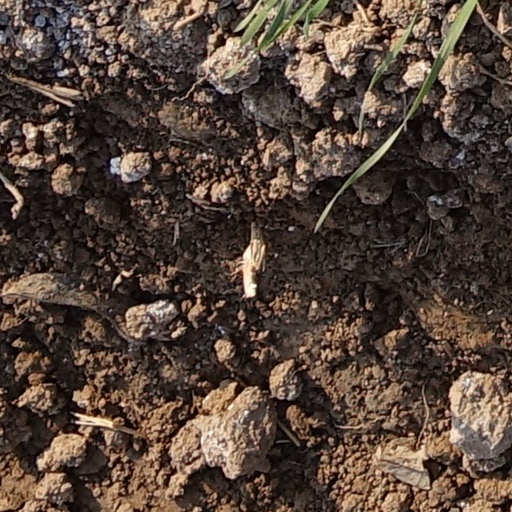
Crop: wheat